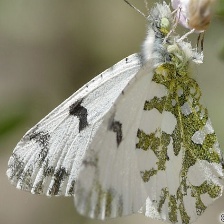
Species: LARGE MARBLE
Butterfly family (ImageNet category): cabbage_butterfly